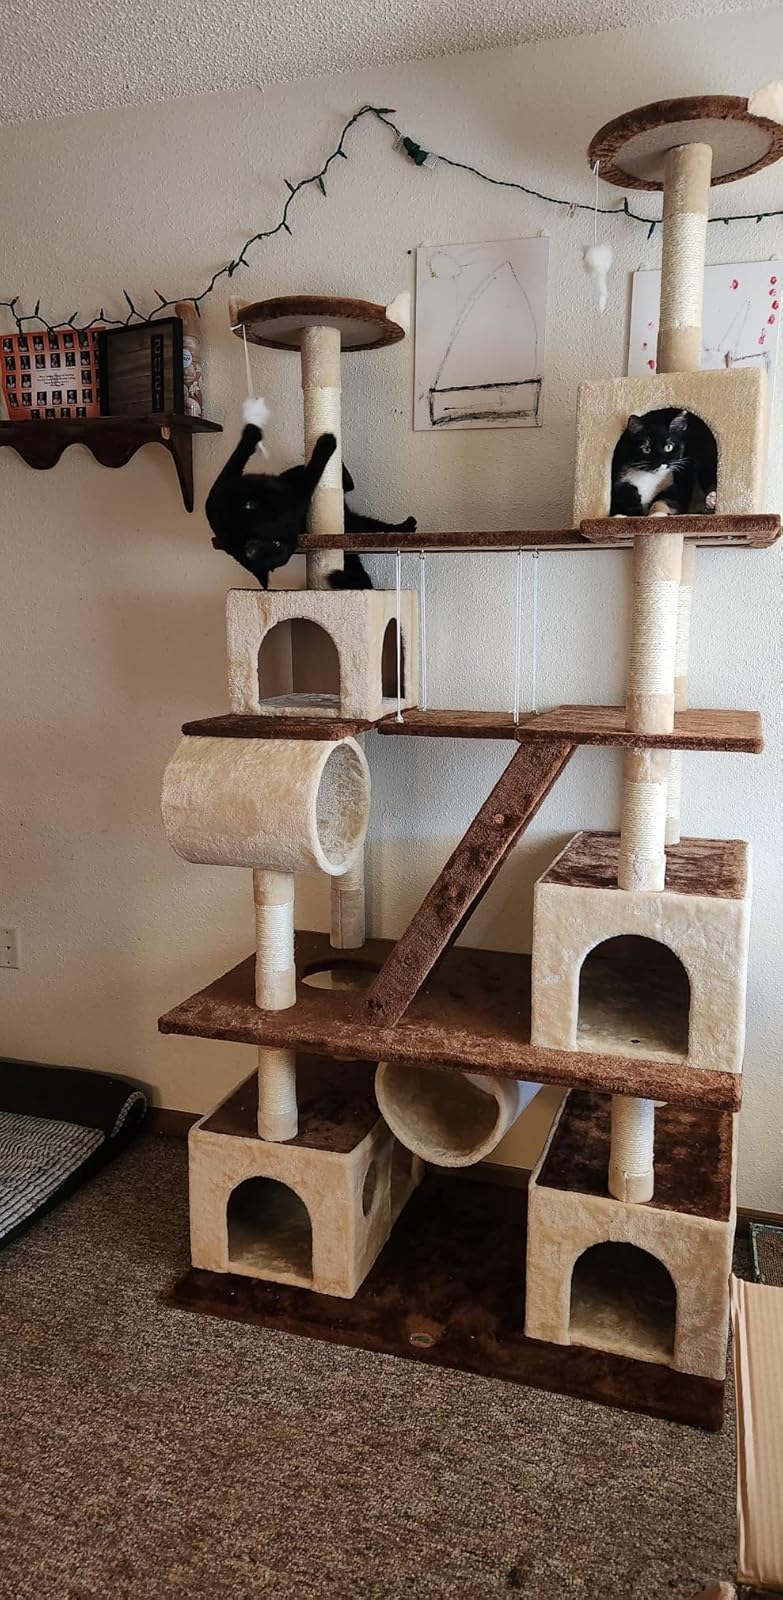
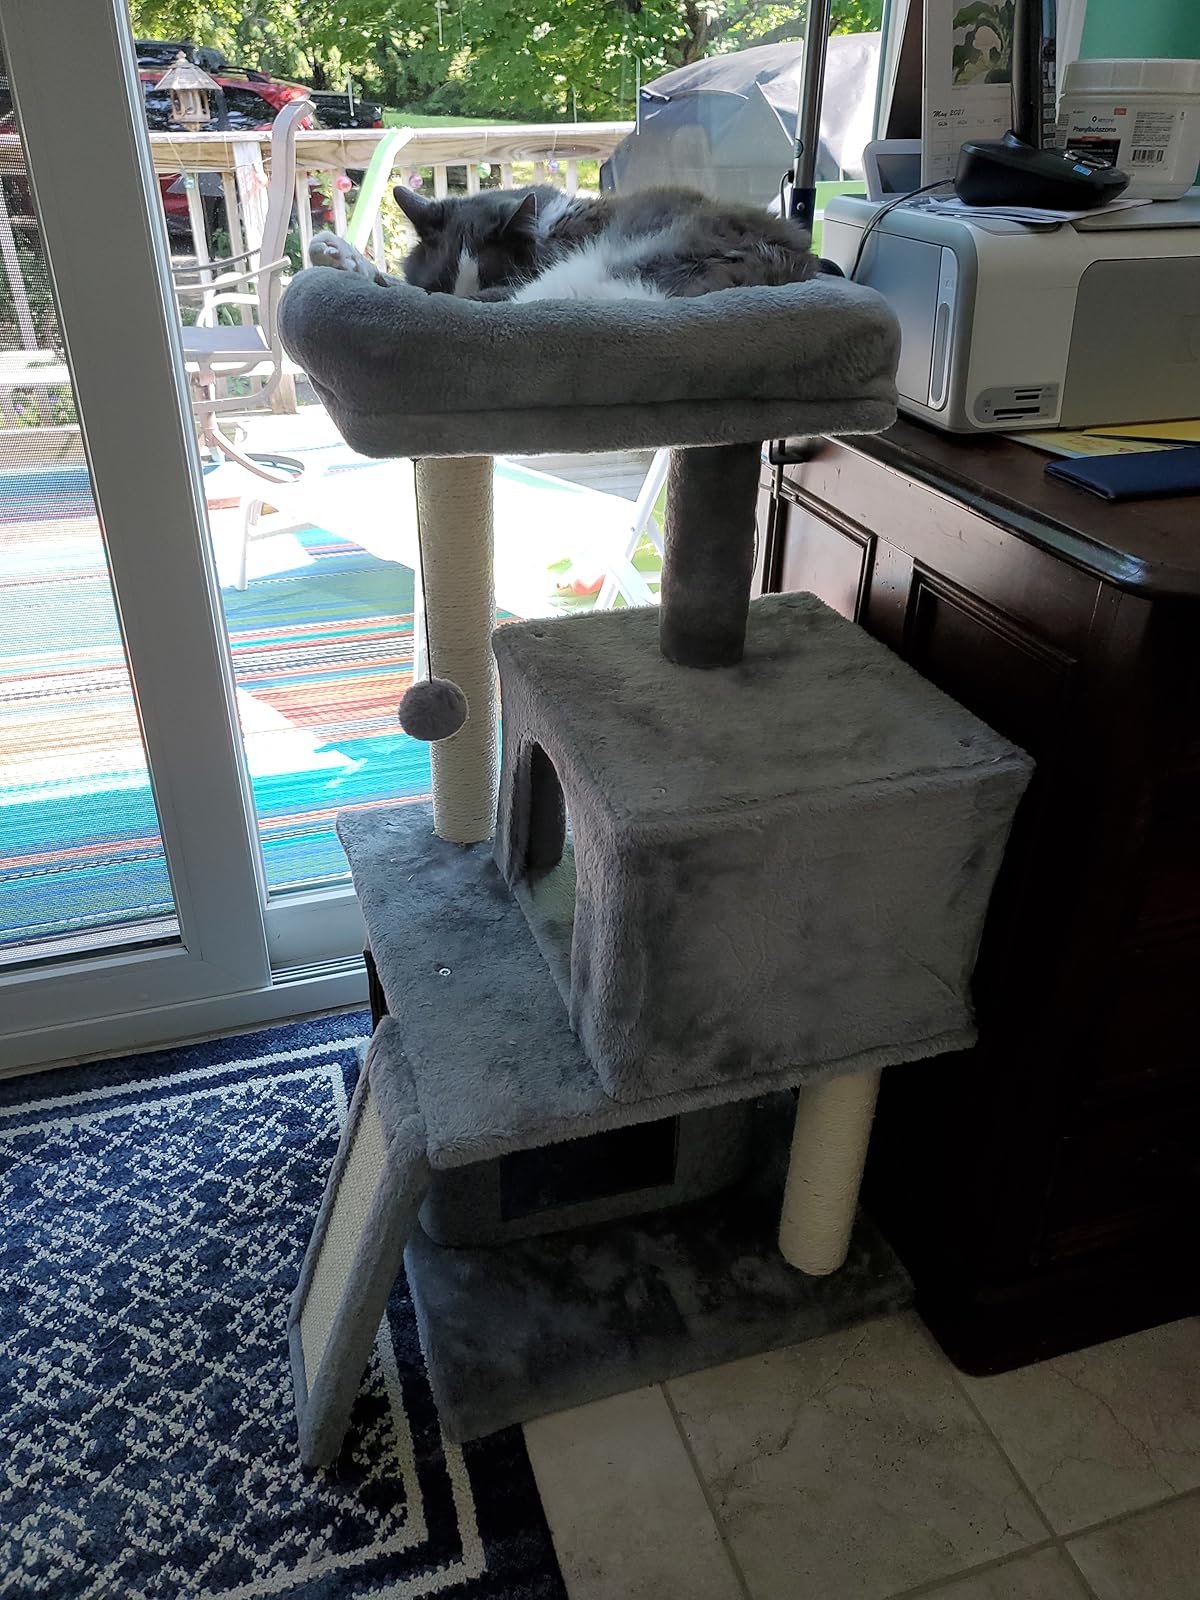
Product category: items_cat tree
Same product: no